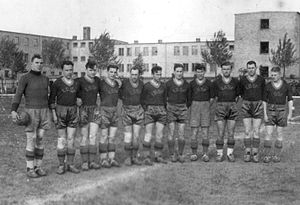
LGSF Kaunas
LGSF Kaunas 1938.
LGSF futbolo komanda var en fodboldklub fra den litauiske by Kaunas.